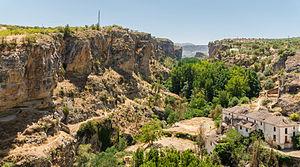
Les gorges du Rio Alhama, Alhama de Granada, Andalousie, Espagne.
Alhama de Granada est une commune de la communauté autonome d'Andalousie, dans la province de Grenade, en Espagne.